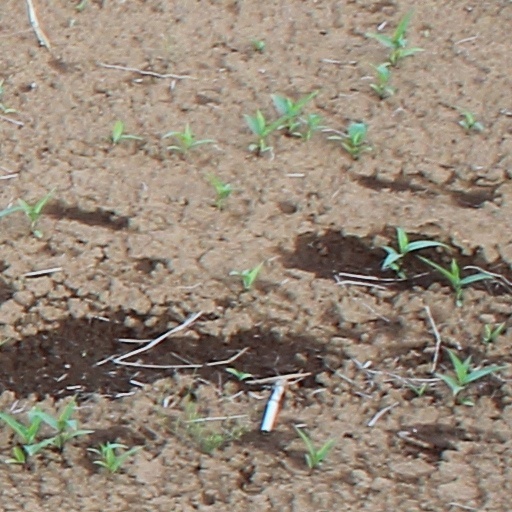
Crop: wheat